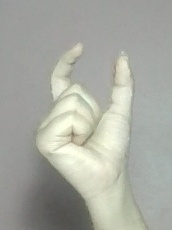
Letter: nun